Hannah (biblical figure)

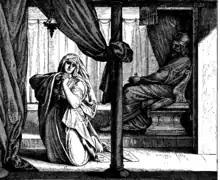
"Hannah's prayer", 1860 woodcut by Julius Schnorr von Karolsfeld

Every year, Elkanah would offer a sacrifice at the Shiloh sanctuary, and give Peninnah and her children a portion but he gave Hannah a double portion "because he loved her, and the LORD had closed her womb" (1 Samuel 1:5, NIV). One day Hannah went up to the Tabernacle and prayed with great weeping (I Samuel 1:10), while Eli the High Priest was sitting on a chair near the doorpost. In her prayer, she asked God for a son and in return she vowed to give the son back to God for the service of God. She promised he would remain a Nazarite all the days of his life. According to Lillian Klein, the value of women is demonstrably enhanced by their child-bearing capacities. The narrative takes her pain and places it in her personal failure and then draws it out in a communal context. The desperation of Hannah's vow indicates that merely bearing a male child would establish her in the community.